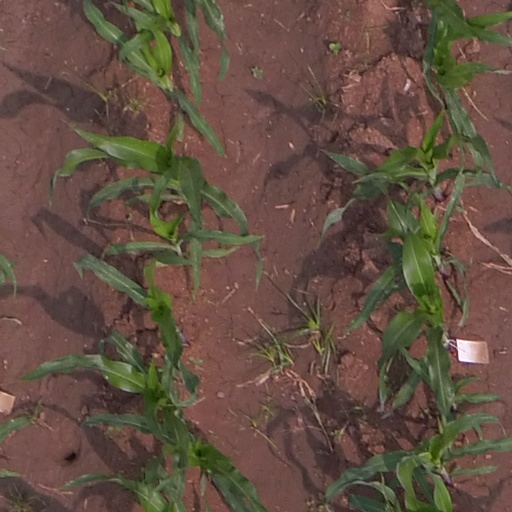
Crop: maize; corn